Lo Wu Bridge

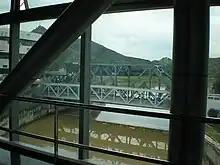
Bridges at Lo Wu over the Sham Chun River in 2008. Viewed from the pedestrian bridge.

The Lo Wu Bridge is a footbridge and steel railway truss bridge across Sham Chun River linking Hong Kong and Shenzhen.